Tsinarekhi

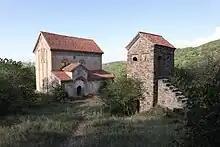
Maghalashvili castle complex.

Tsinarekhi is a small village located in eastern Georgia in the Kaspi Municipality of the Shida Kartli region, Tsinarekhi is located 10 km south of the town of Kaspi. The surrounding villages and communities are Gomisjvari, Telatgori, Idleti, Lavriskhevi. Tsinarekhi is located on the banks of the Kavturi River (the right tributary of Mtkvari). It is 720 meters above sea level and 32 km from Tbilisi.